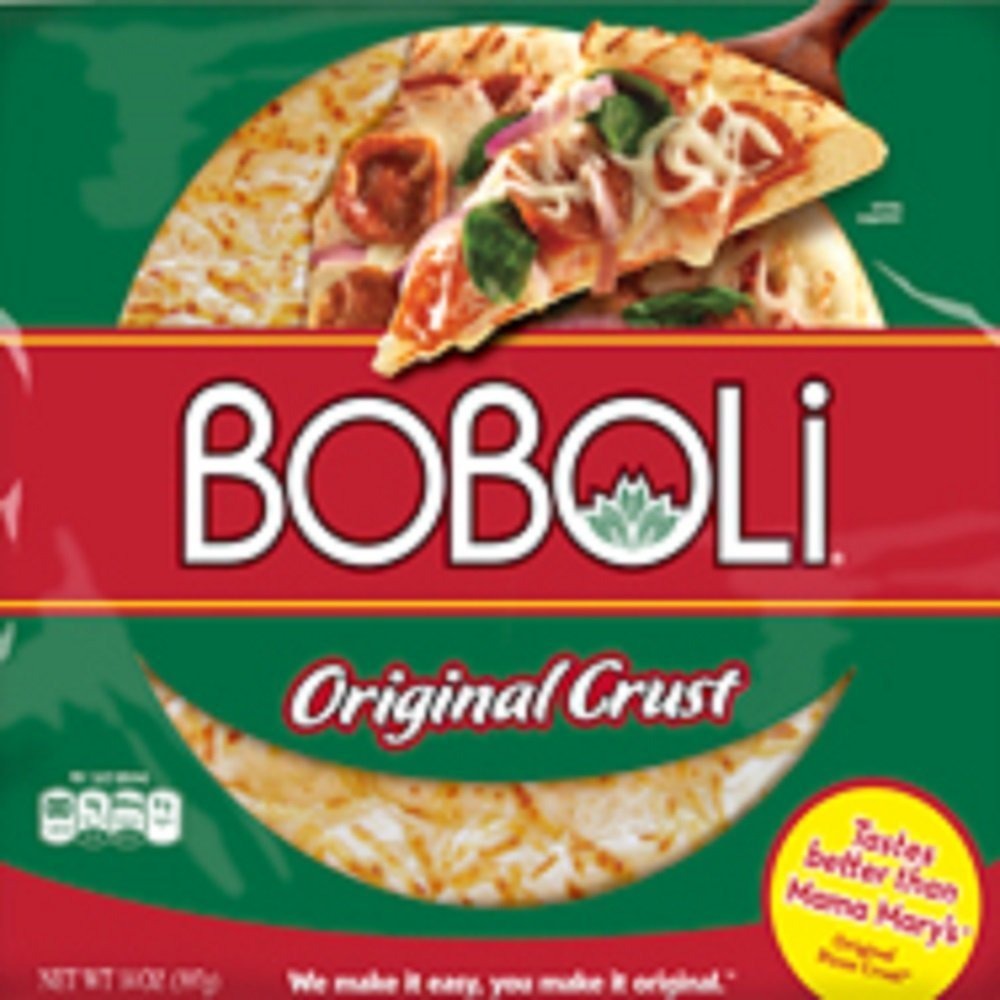
Item Name: Boboli, Original Pizza Crust, 14oz Package (Pack of 3)
Value: 42.0
Unit: Ounce

Price: 8.66